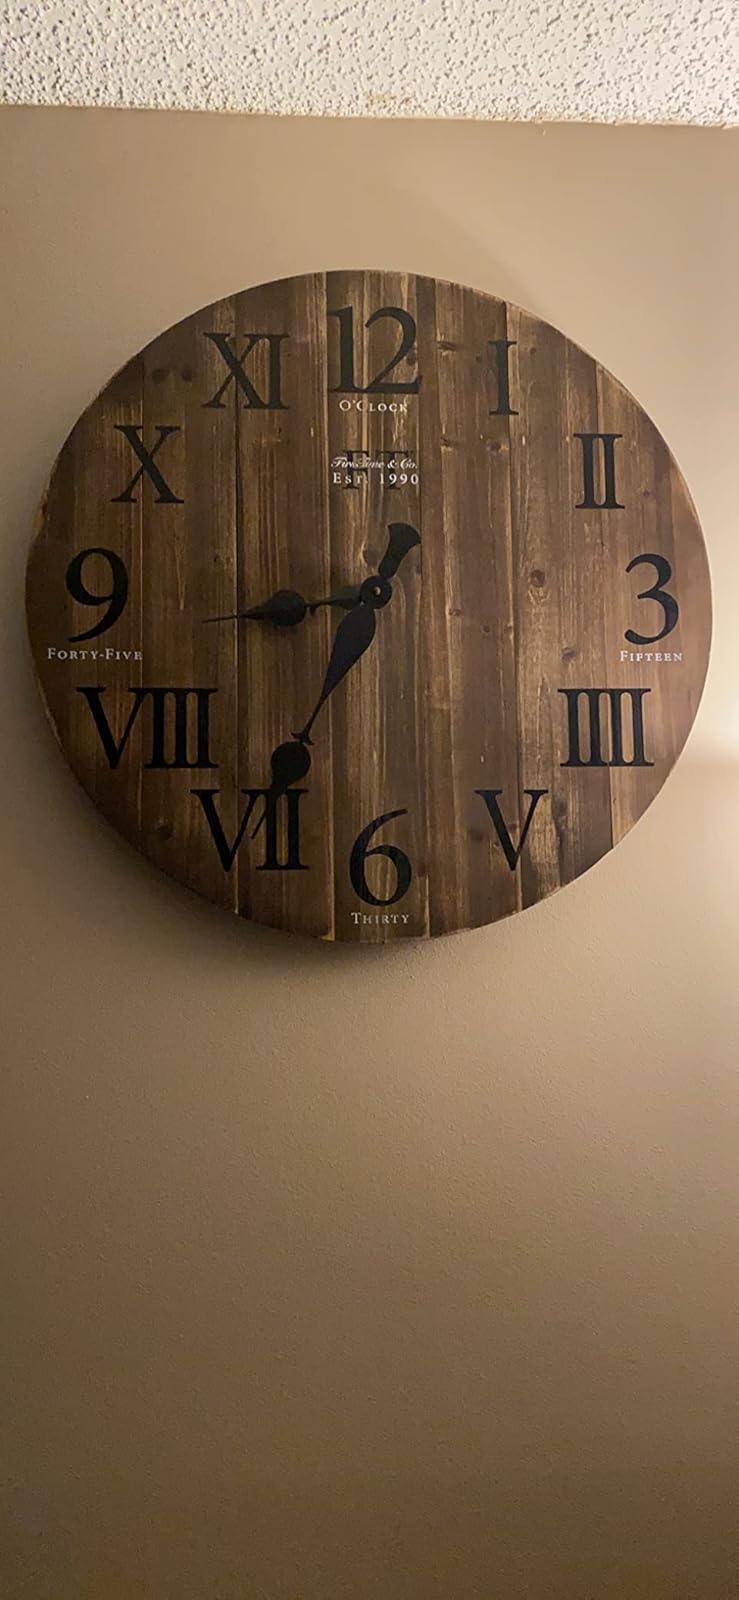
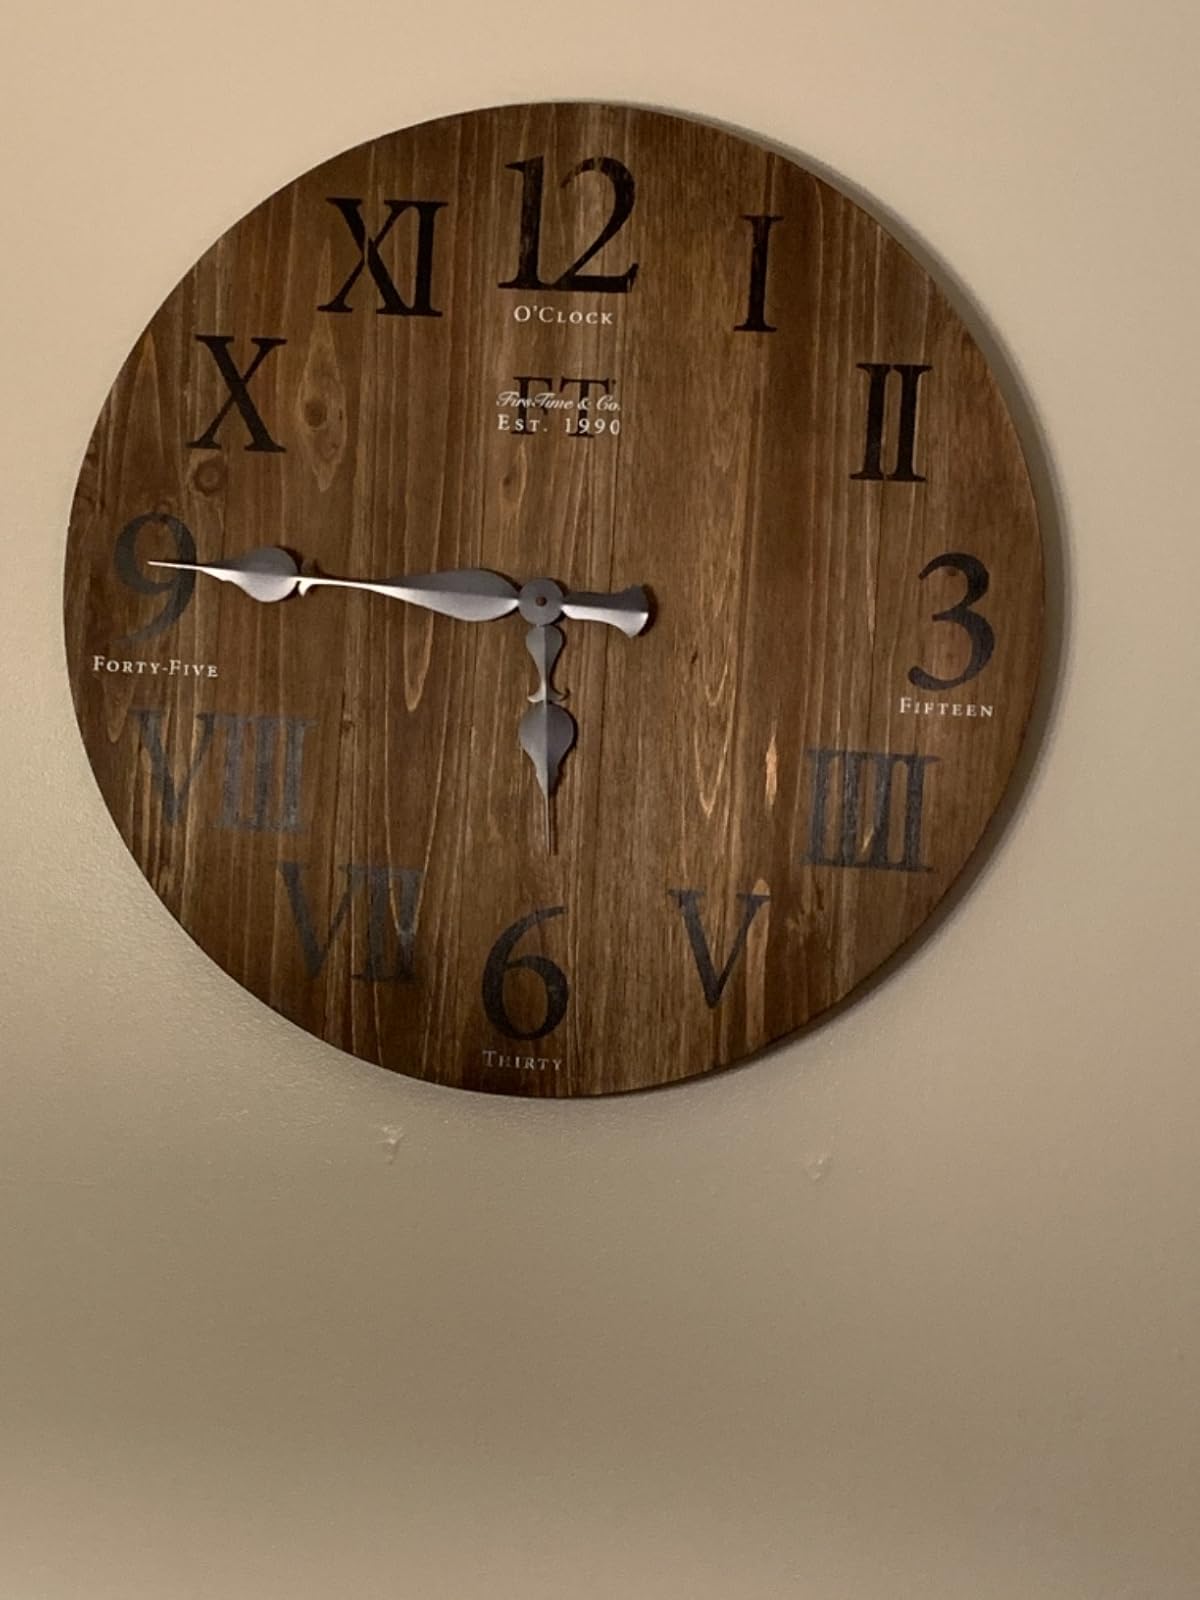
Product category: clock
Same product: yes